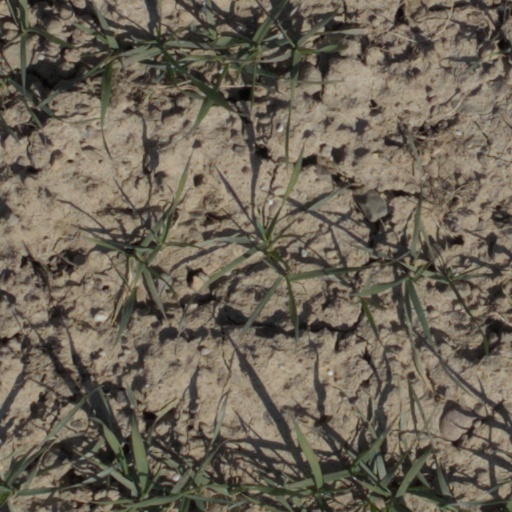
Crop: wheat